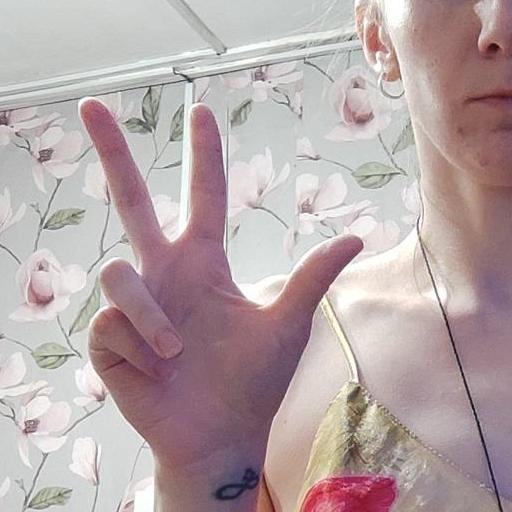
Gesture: three2